Answer in natural language. Considering the relative positions, where is pedestal sink with a wide basin with respect to toilet? Choose between the following options: above or below
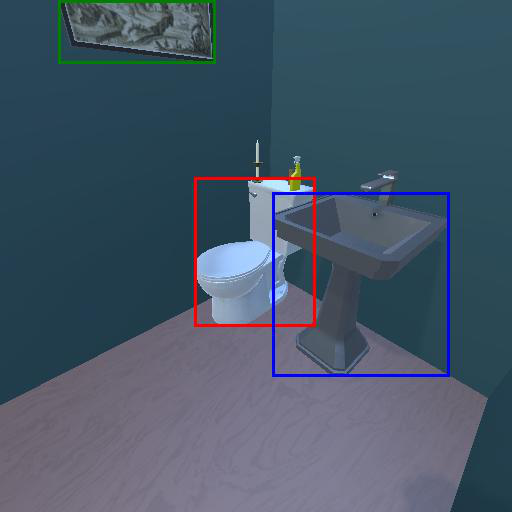
<answer>below</answer>